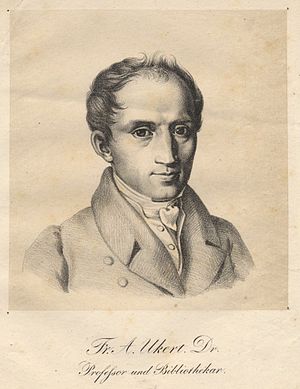
Friedrich August Ukert
Friedrich August Ukert var en tysk historiker.